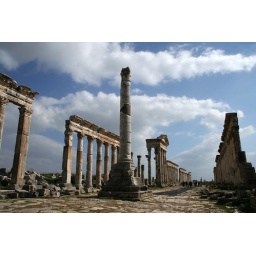
Another view of the central column in the colonnaded street of Apamea, Syria.